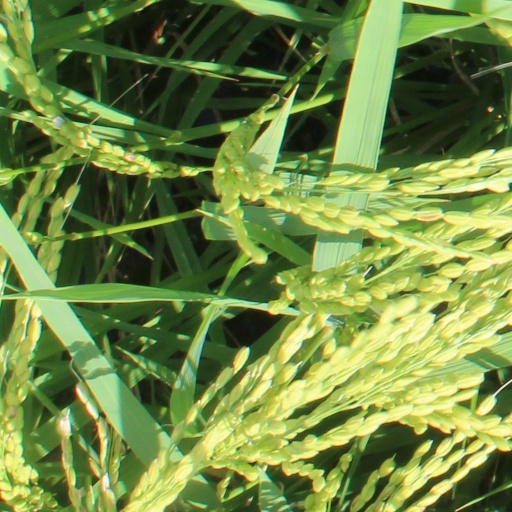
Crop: rice